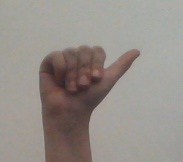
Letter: dhad